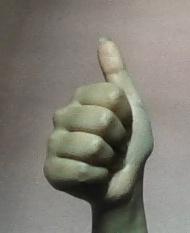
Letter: aleff